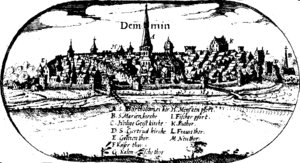
L'église Saint-Bartélémy est l'église luthérienne-évangélique paroissiale principale de la ville de Demmin, ancienne ville hanséatique de l'arrondissement du Plateau des lacs mecklembourgeois. C'est une église qui reprend le style gothique de brique, typique de l'architecture de brique du nord de l'Allemagne et de la côte baltique.